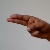
The image shows a hand gesture representing the letter 'H' in Indian Sign Language.